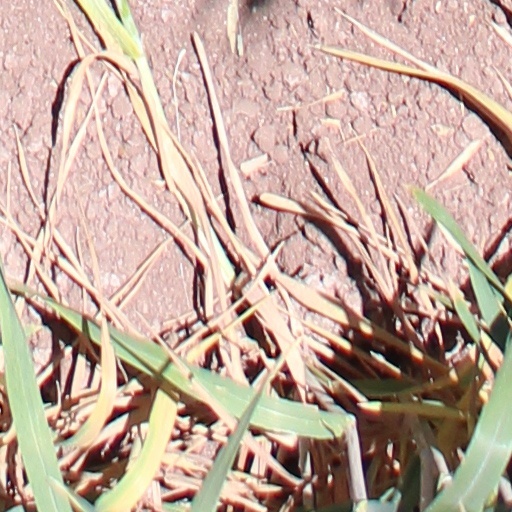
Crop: wheat